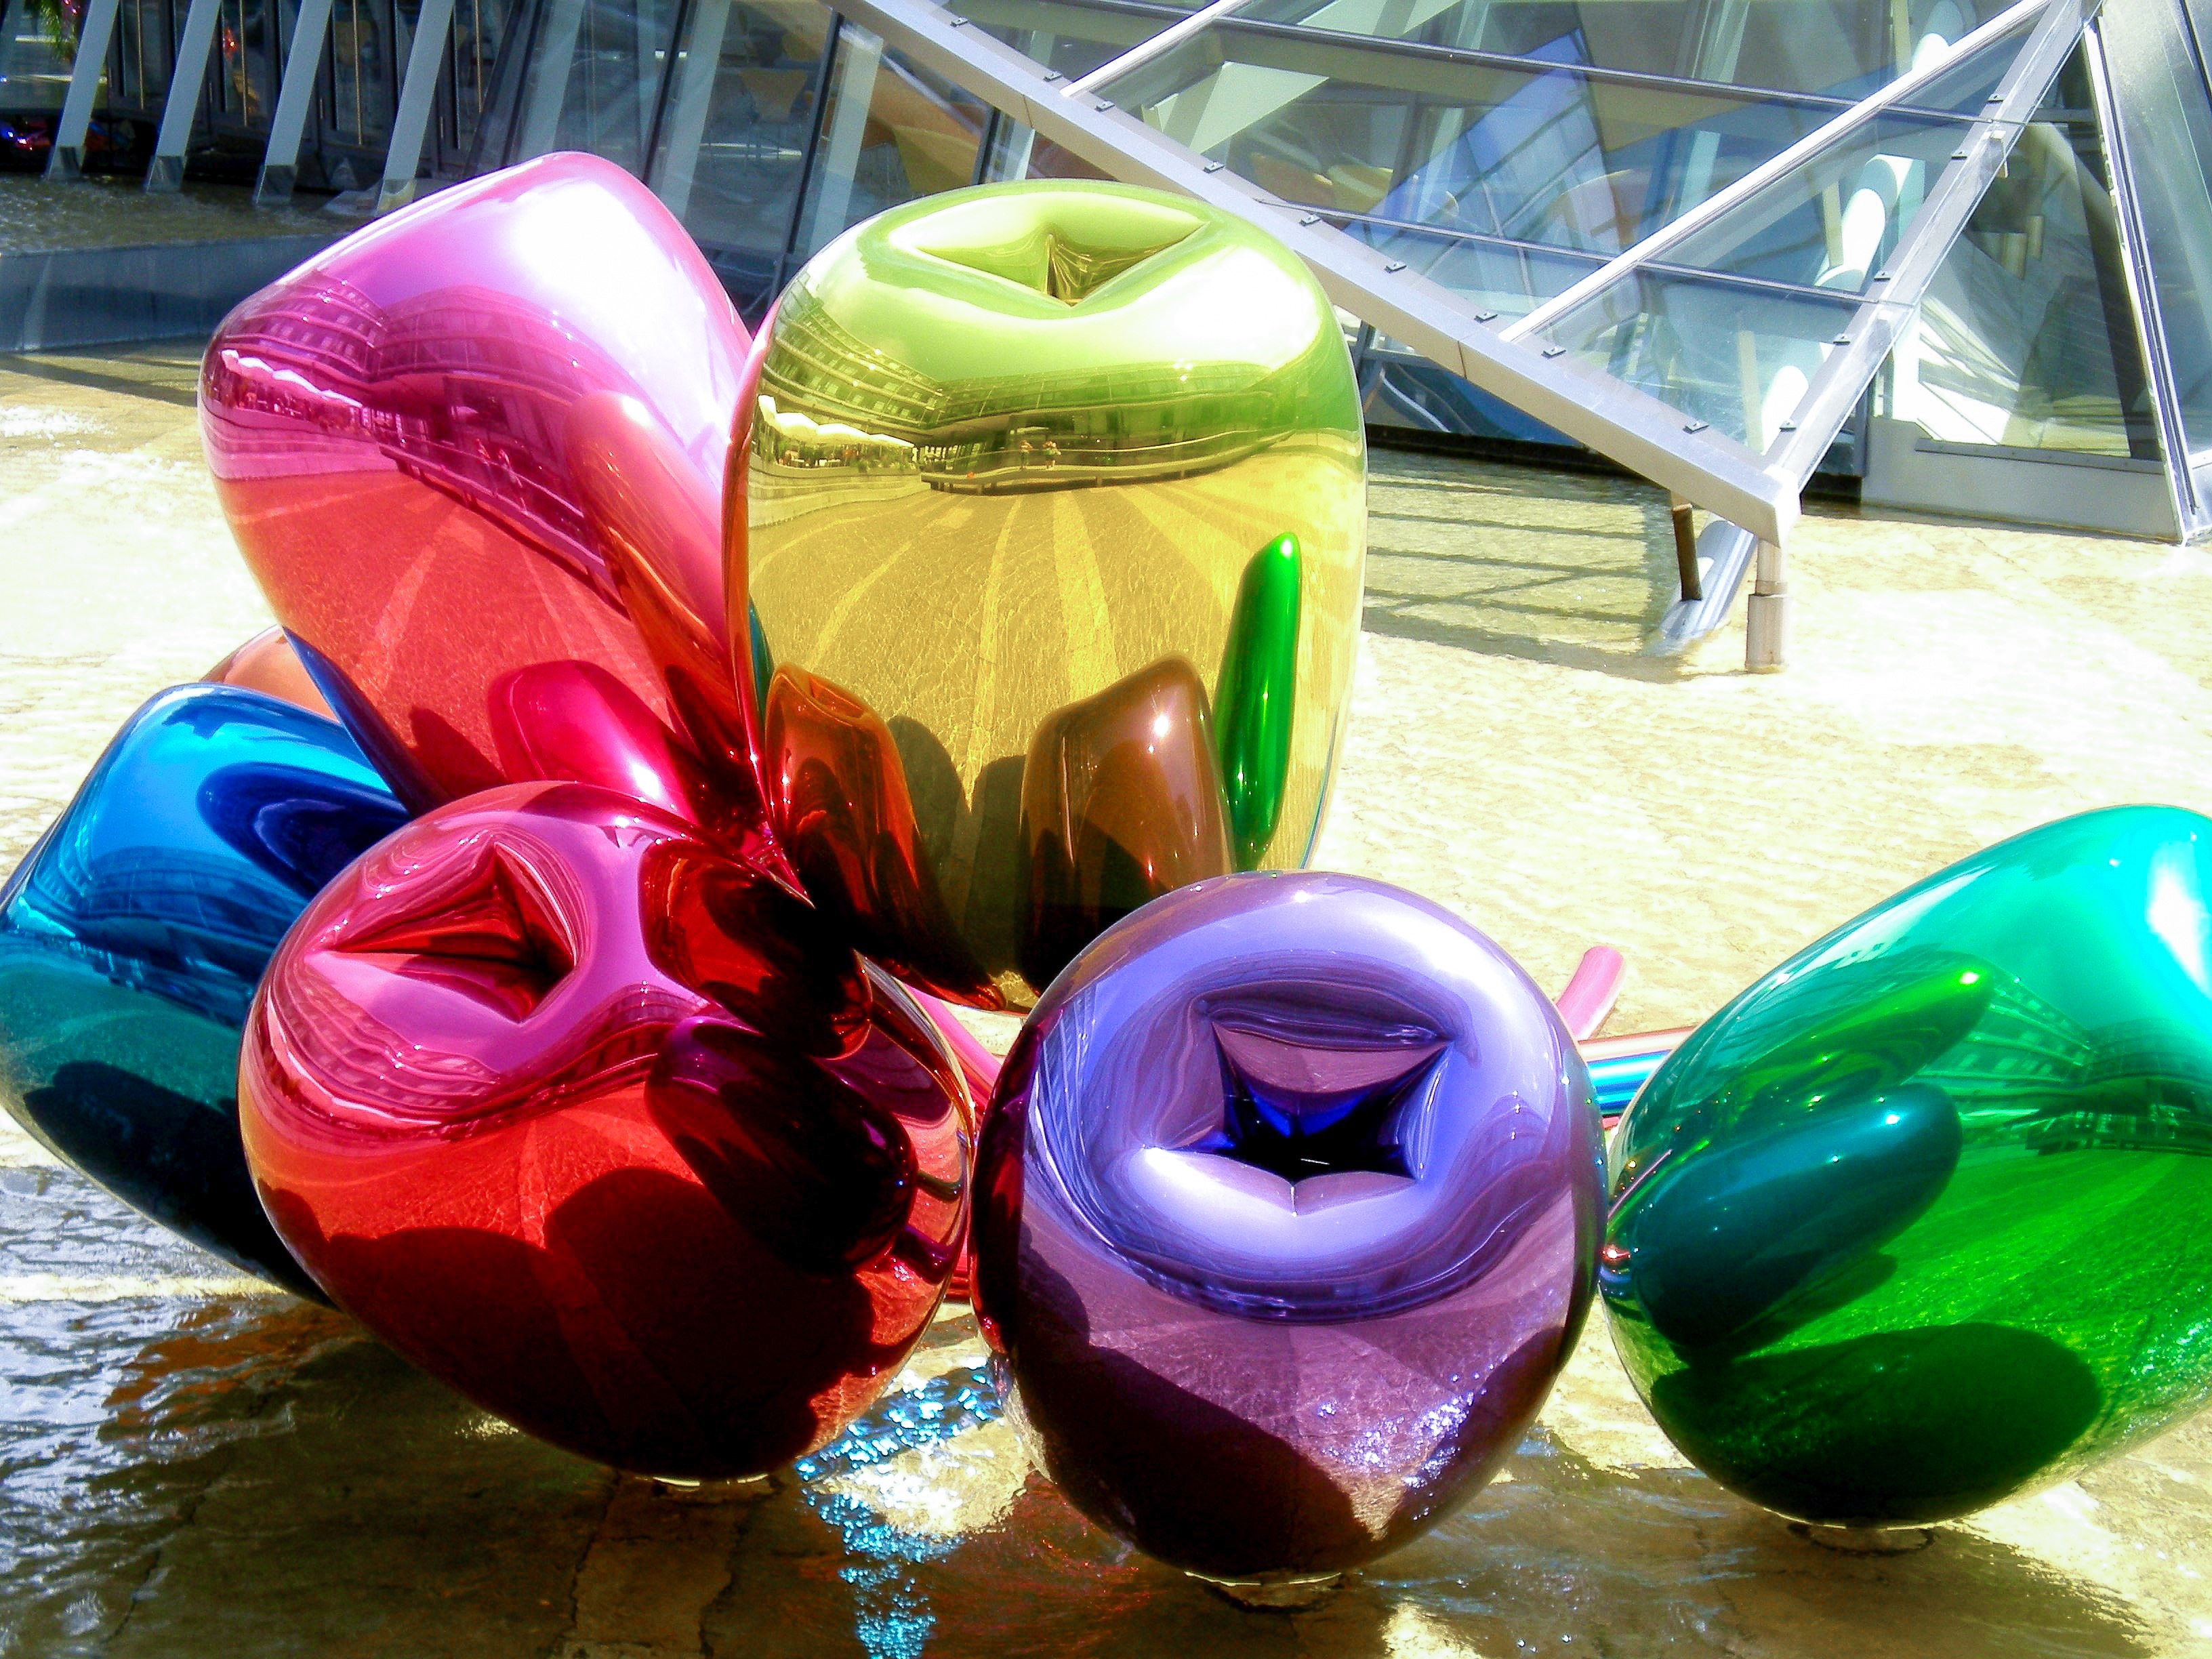
architecture, flower, glass, color, artwork, painting, stainless steel, sculpture, art, colors, tulips, cast, plated, jeff koons, mirror finish